MetOp

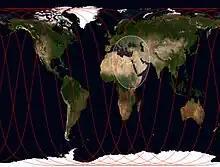
Ground track of MetOp-B, September 2012

MetOp-A, the first operational European polar-orbiting meteorological satellite, was successfully launched on 19 October 2006 from Baikonur Cosmodrome, Kazakhstan using a Soyuz-ST Fregat launch vehicle, after six attempts. At just over 4000 kg and measuring 17.6 × 6.5 × 5.2 metres when in orbit, MetOp is Europe's second-largest Earth-observation satellite, after Envisat which was launched in 2002.